Per Mørch Hansson

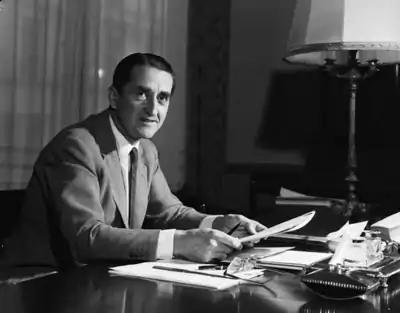
Per M. Hansson pictured in 1961 by Leif Ørnelund

Per Mørch Hansson (4 March 1905 – 6 October 1994) was a Norwegian sportsman who competed in tennis, ski jumping and sailing, and businessperson.